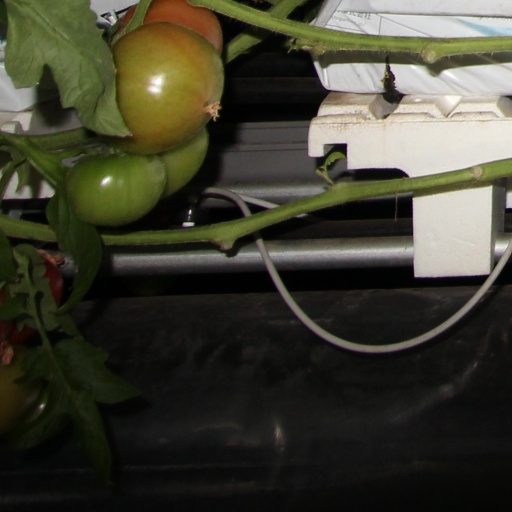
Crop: tomato